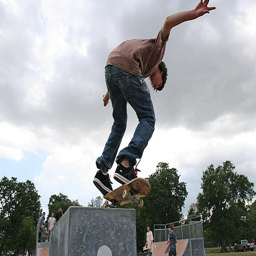
A young man skateboarding at a skate park.
A skateboarder performs tricks at a skateboard park.
A man riding a skateboard on top of a block of cement.
A boy performs tricks on his skateboard in a skateboard park.
This man is grinding on a stone wall